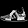
Label: Sneaker